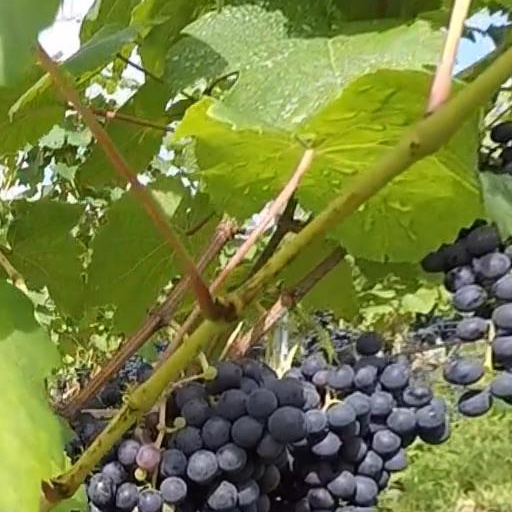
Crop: grape